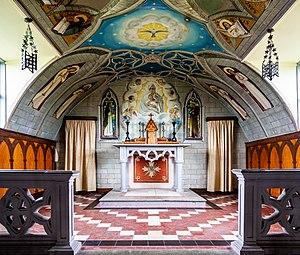
La chapelle Italienne est une chapelle catholique édifiée sur l'île de Lamb Holm dans les Orcades, au Royaume-Uni, par des prisonniers de guerre italiens pendant la Seconde Guerre mondiale.
Lamb Holm est une île du Royaume-Uni située dans l'archipel des Orcades en Écosse.